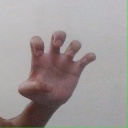
अक्षर: झ